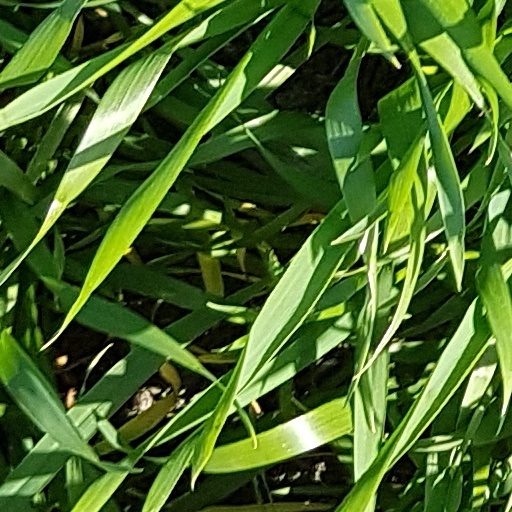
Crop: wheat